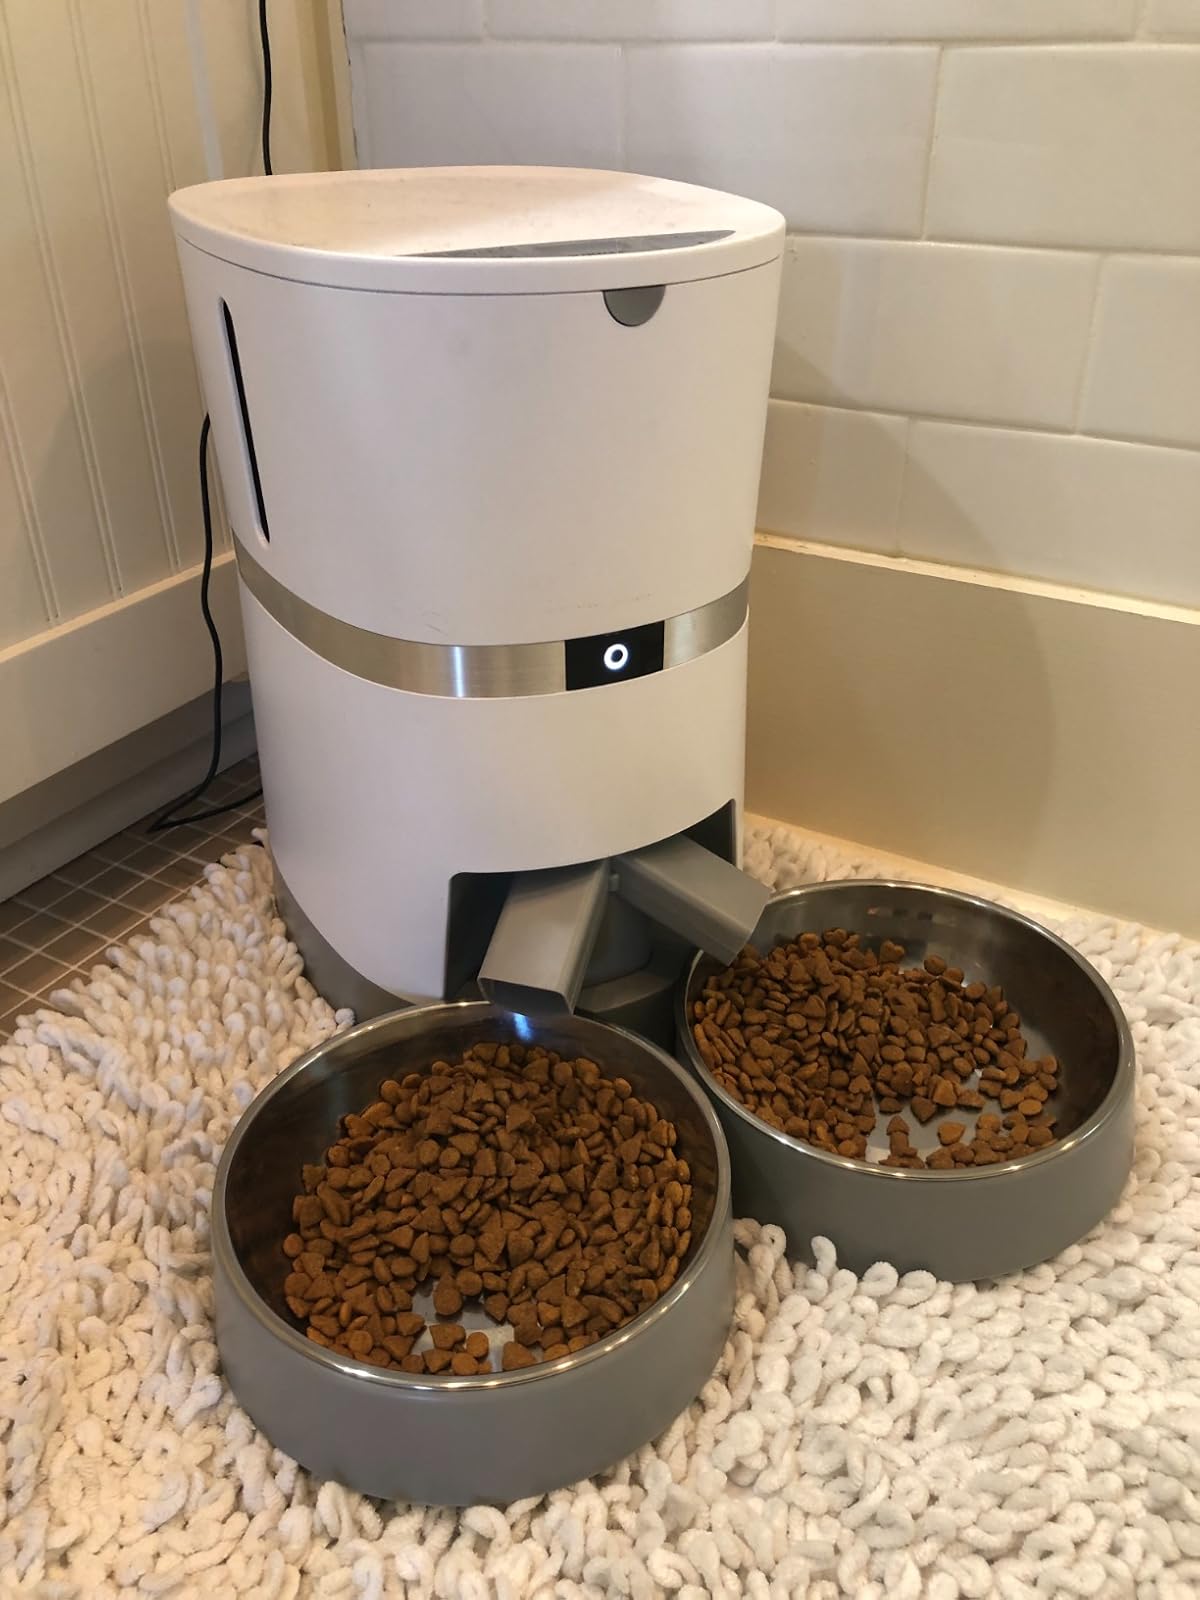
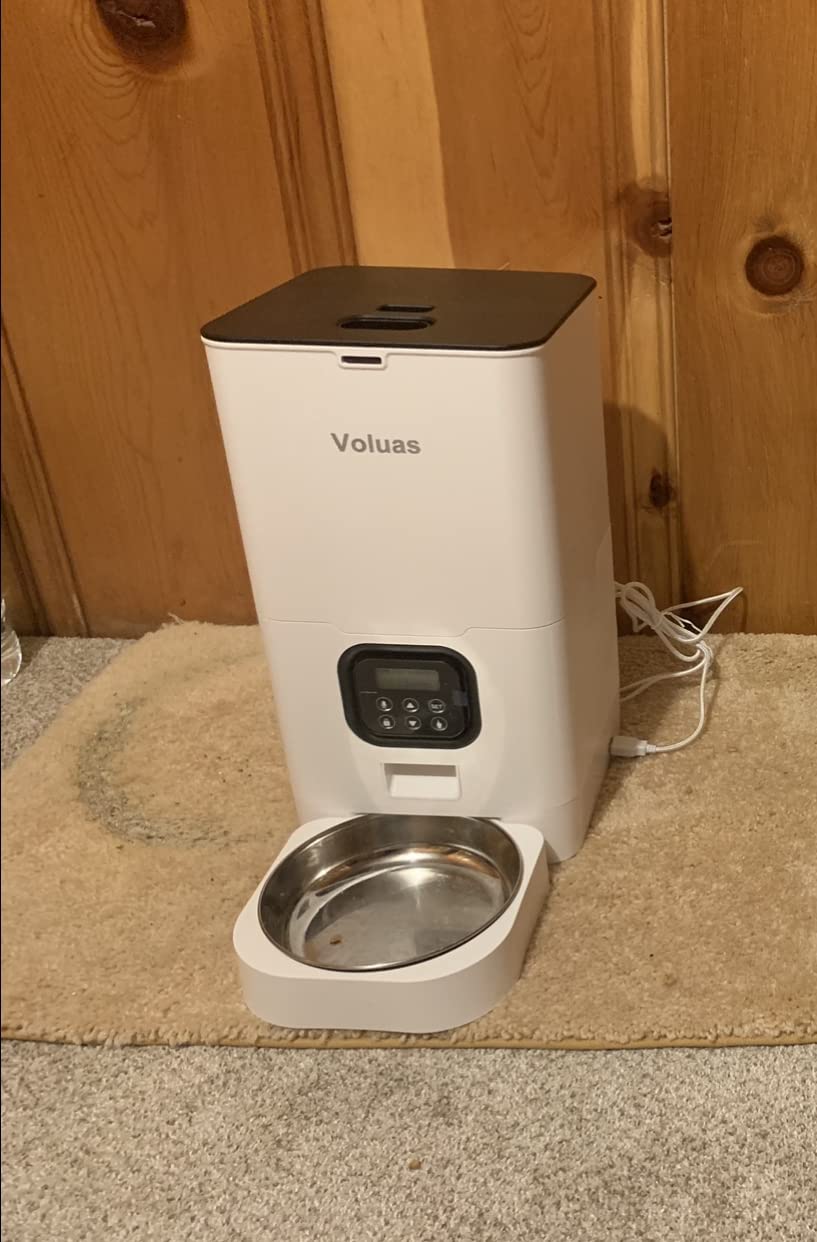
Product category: items_feeder
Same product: no